Iconostasis

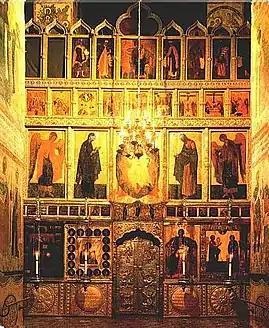

In Eastern Christianity, an iconostasis is a wall of icons and religious paintings, separating the nave from the sanctuary in a church. "Iconostasis" also refers to a portable icon stand that can be placed anywhere within a church. The iconostasis evolved from the Byzantine templon, a process complete by the 15th century.